Brigitte (duo)

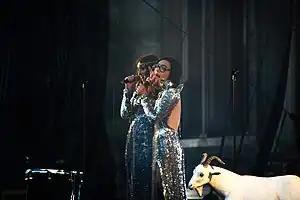
Brigitte performing at the Festival Fnac Live, Paris, 23 July 2011

Brigitte is a French indie folk musical duo formed in 2008 by Sylvie Hoarau (the brunette) and Aurélie Saada (the blonde). Their 2011 debut full-length album "Et vous, tu m'aimes ?", went platinum in France. It is sold through both French and the U.S. iTunes Store.